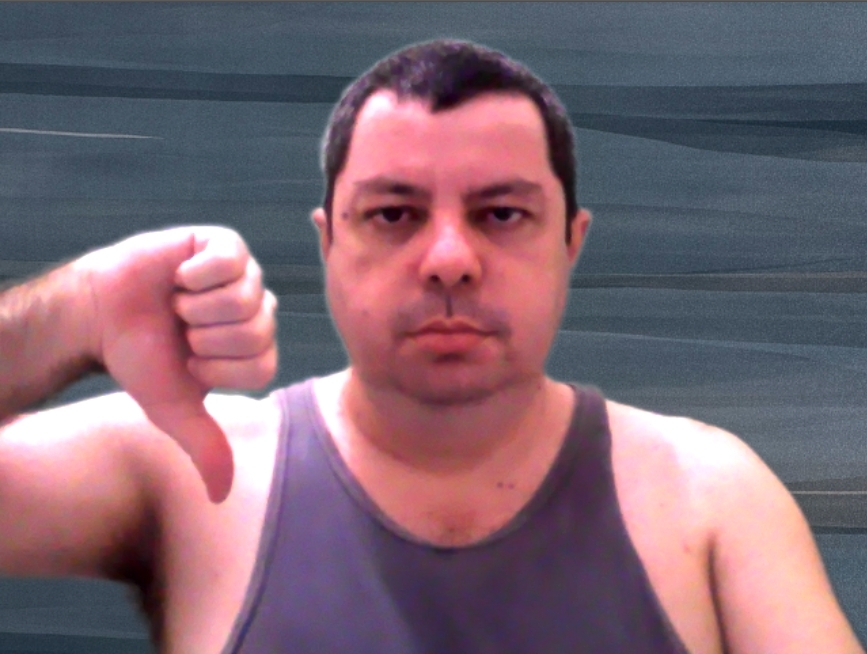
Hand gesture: dislike